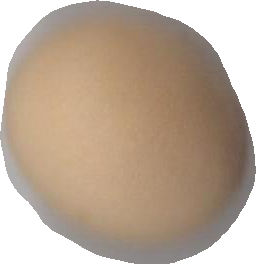
Variety: Grobogan